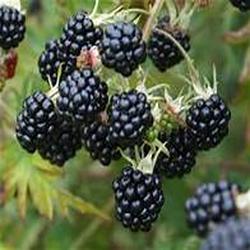
Label: Blackberry